Room temperature

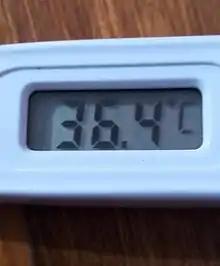
A digital thermometer reading an ambient temperature of 36.4°C (97°F) in an unventilated room during a heat wave; a high indoor temperature can cause heat exhaustion or heat stroke in a person.

The World Health Organization in 1987 found that comfortable indoor temperatures of were not associated with health risks for healthy adults with appropriate clothing, humidity, and other factors. For infants, elderly, and those with significant health problems, a minimum of was recommended. Temperatures lower than with humidity above 65% were associated with respiratory hazards including allergies.